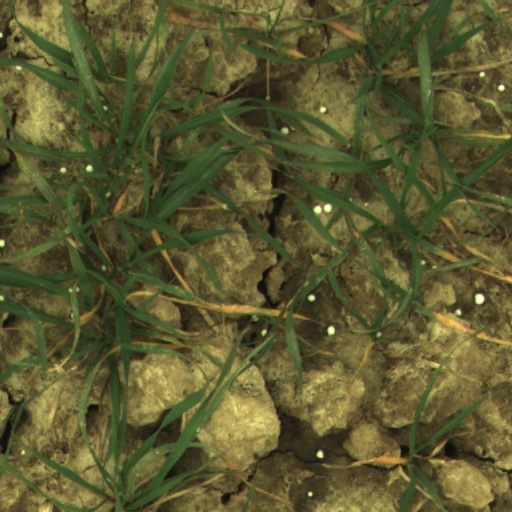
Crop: wheat